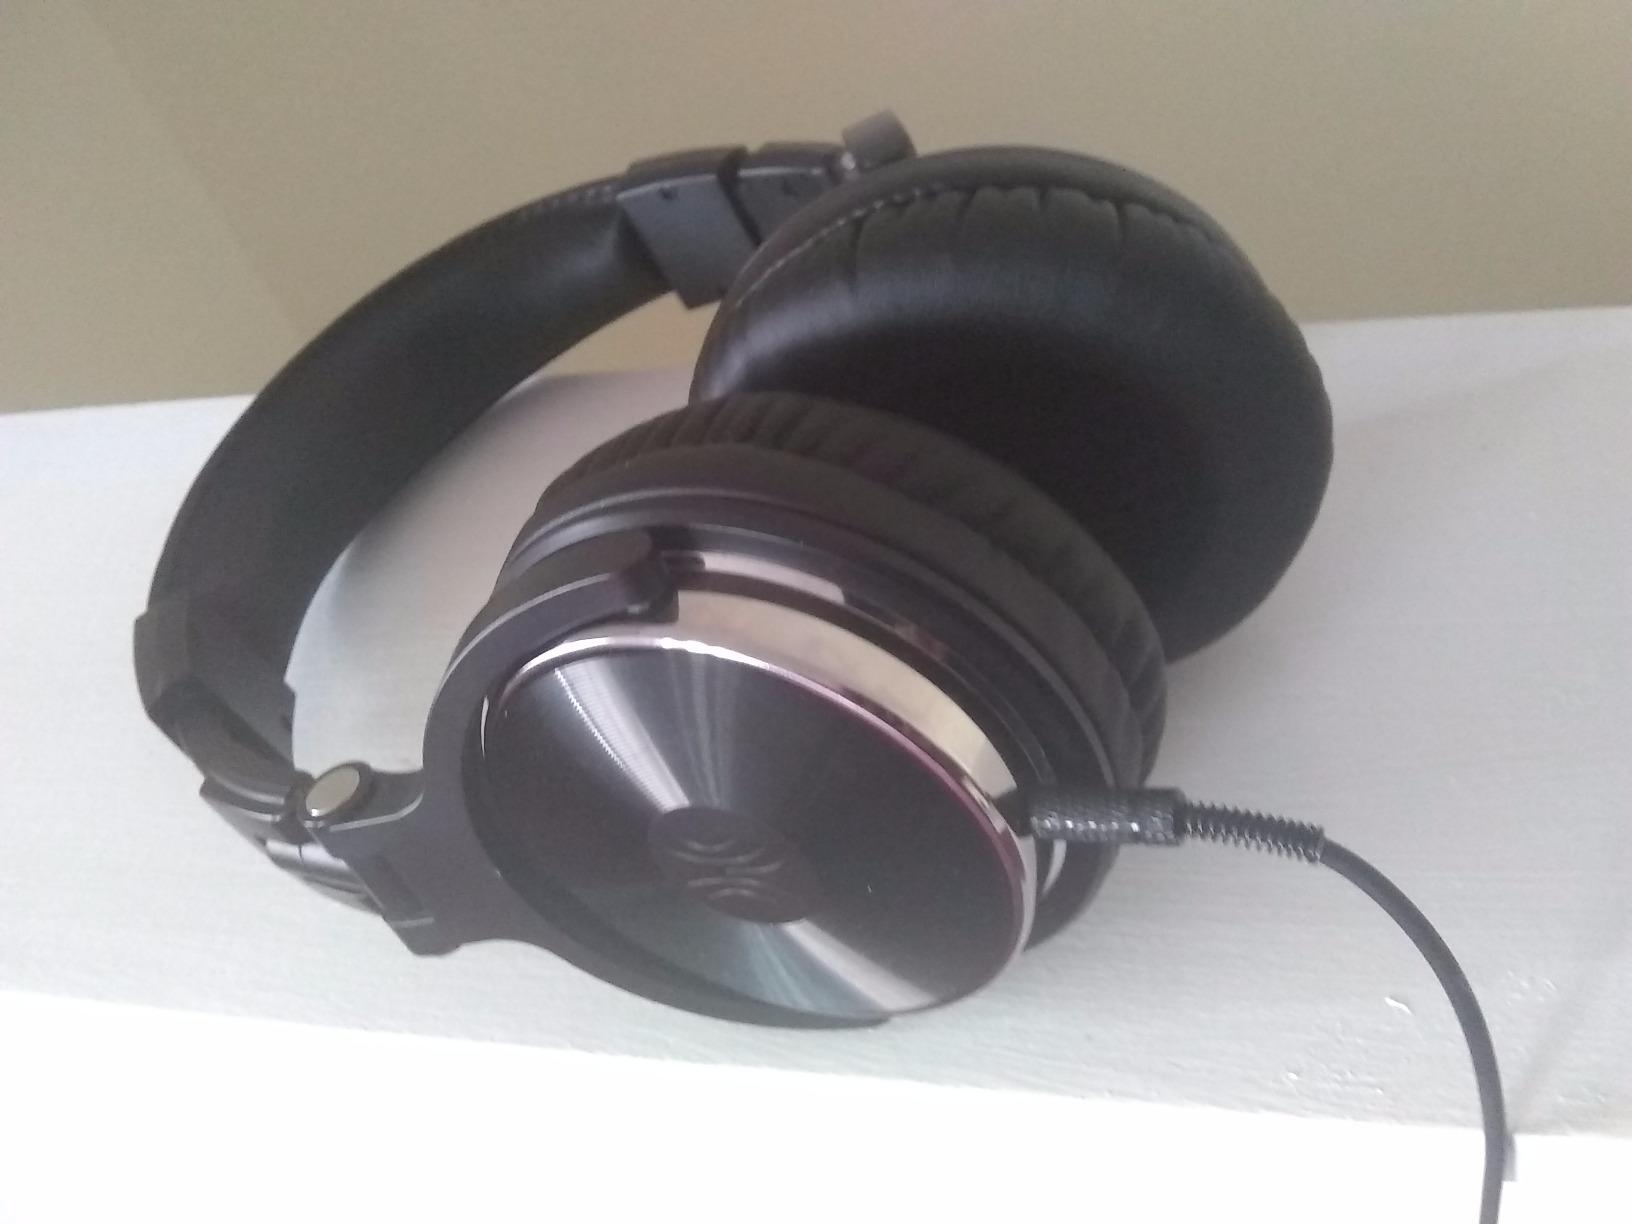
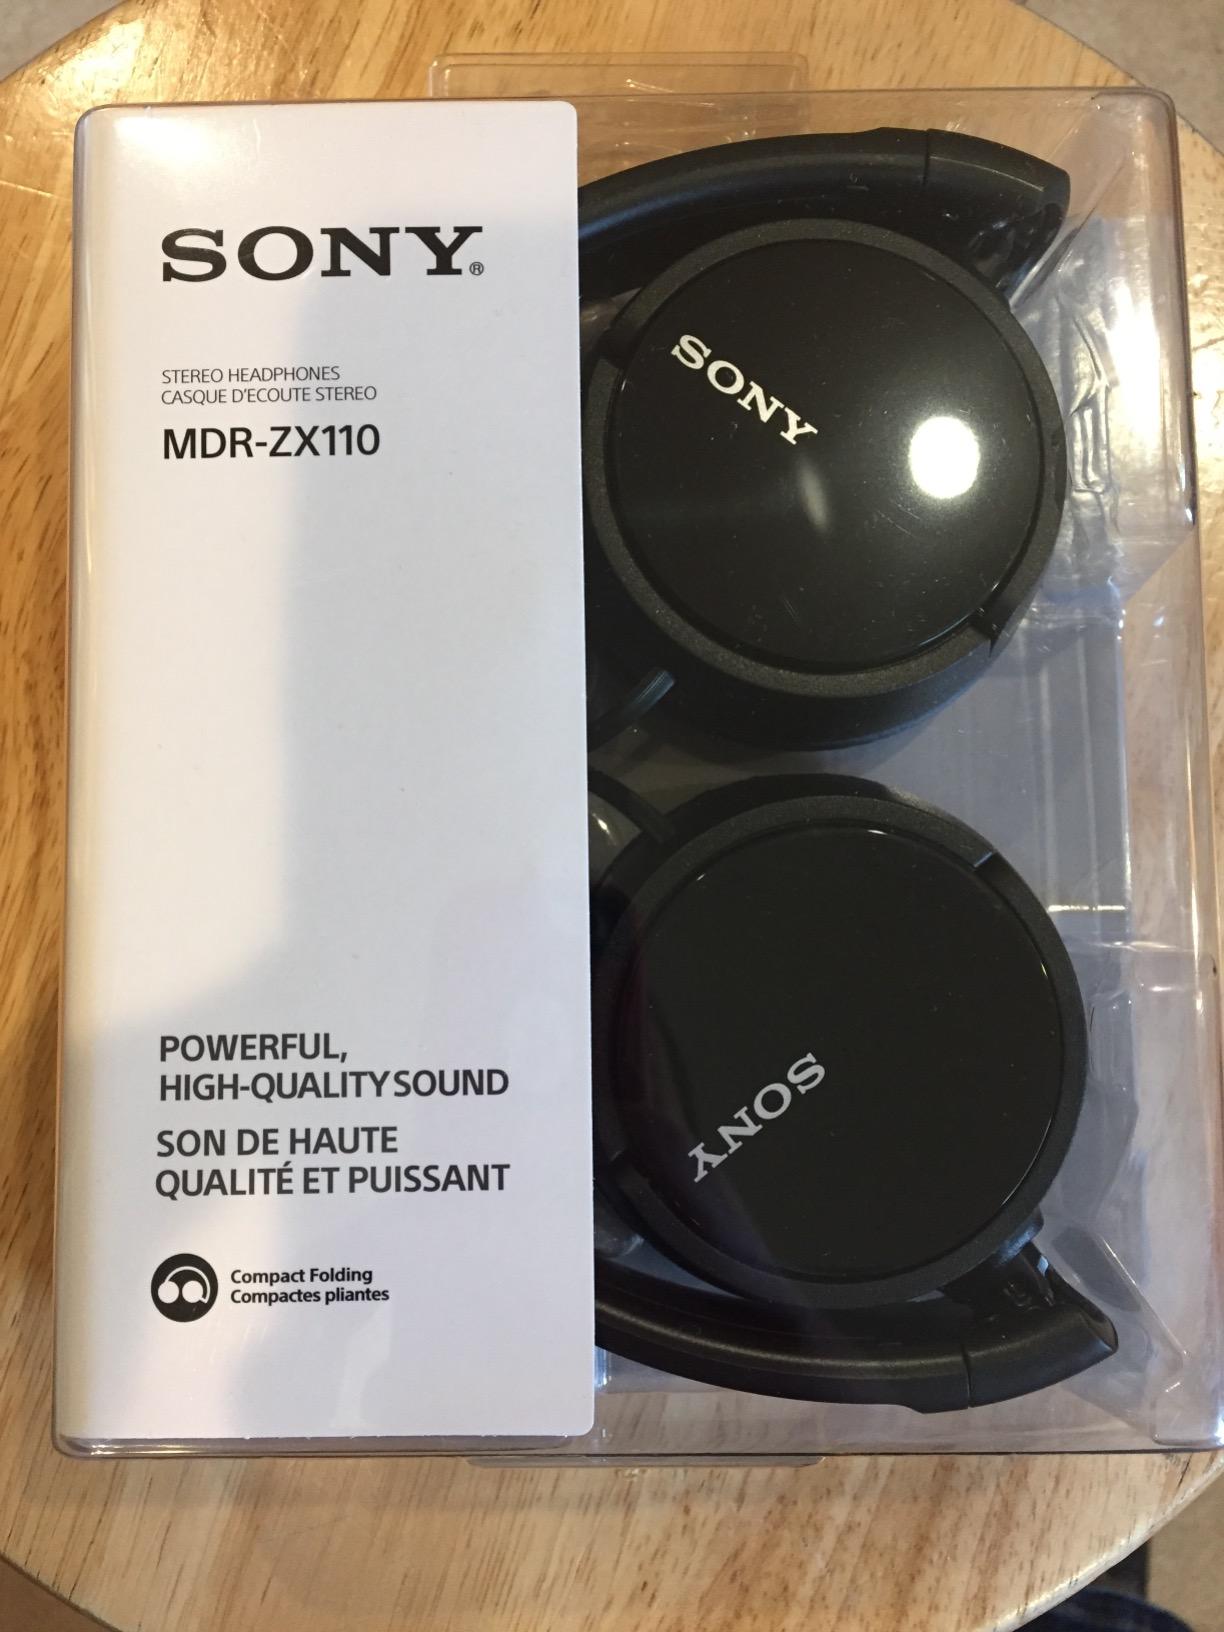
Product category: headphones
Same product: no